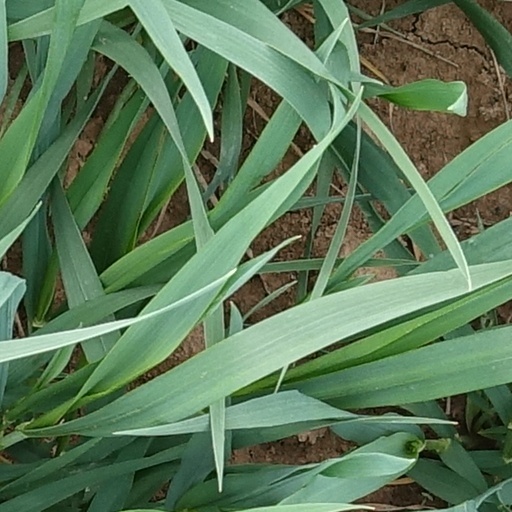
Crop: wheat